Stroganov family

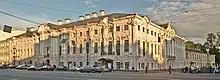
The Stroganov Palace on Nevsky Avenue in St Petersburg was designed by Bartolomeo Rastrelli

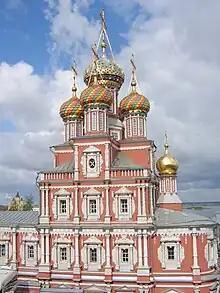
The Baroque Church of the Synaxis of the Mother of God in Nizhny Novgorod underwritten by the Stroganovs in 1697

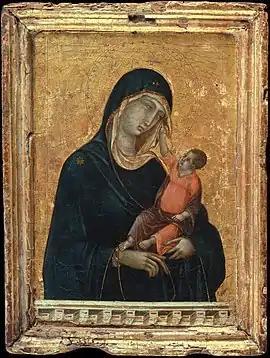
The "Stroganoff Madonna" by Duccio

In 1566, the Stroganovs successfully petitioned to have their lands incorporated into the oprichnina—territories under Ivan the Terrible’s direct control. Through conquest and colonisation, they seized territories from indigenous populations, resettling the areas with Russian peasants to develop agriculture, hunting, salt production, fishing, and ore mining. Establishing fortified towns and military outposts, the family maintained order using a private army (druzhina) to suppress local resistance. This expansionist strategy enabled them to annex new territories in the Urals and Siberia, consolidating Russian territorial gains.